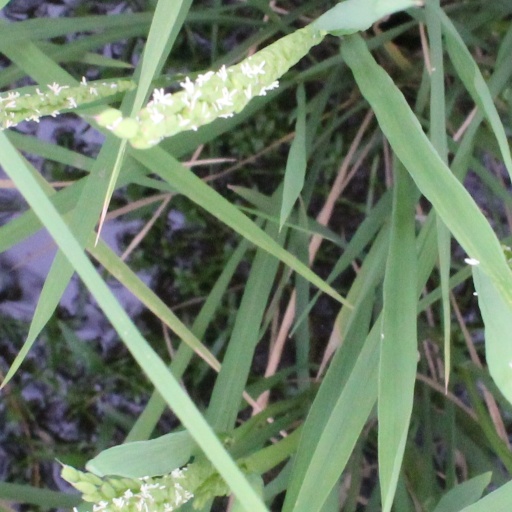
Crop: rice